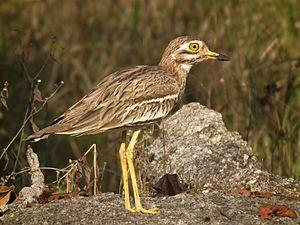
La réserve naturelle nationale du val d'Allier est une réserve naturelle nationale créée en 1994 autour du cours de l'Allier. Elle s'étend sur 1450 ha.
L'Œdicnème criard ou œdicnème eurasien, est une espèce d'oiseaux appartenant à la famille des Burhinidae. Cet oiseau limicole est également appelé « courlis de terre » car son cri ressemble à celui des courlis. Il est semi-nocturne et donc souvent difficile à repérer de jour. Il est très bruyant en été, surtout de nuit, faisant entendre de longs sifflements.
Sougy est une commune française située dans le département du Loiret en région Centre-Val de Loire.
Saint-Quentin-sur-Indrois est une commune française du département d'Indre-et-Loire, dans la région Centre-Val de Loire et l'ancienne province de Touraine. Dès le Néolithique, l'Homme s'installe à cet endroit, sur le plateau fertile de la Champeigne tourangelle. Cette occupation est pérenne au fil des millénaires, attestée par les vestiges de mégalithes, de tumulus, de voies antiques et de sarcophages mérovingiens. L'histoire médiévale de la paroisse, dont le nom apparaît dans les textes vers la fin du XIIᵉ siècle, est marquée par les figures de la bienheureuse Jeanne-Marie de Maillé qui y naquit et d'Adam Fumée, médecin et proche conseiller de plusieurs rois de France qui se rendit acquéreur du château des Roches. Saint-Quentin fut également le lieu d'une des scènes d'une tentative d'enlèvement politique du sénateur Clément de Ris à l'instigation de Fouché.
L'Œdicnème indien est une espèce d'oiseaux de la famille des Burhinidae. Elle était et est encore parfois considérée comme une sous-espèce de l'Œdicnème criard.